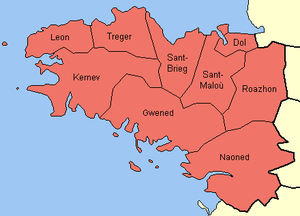
La Bretagne /bʁətaɲ/ est une entité géographique et culturelle, et une des nations dites celtiques. Elle occupe une péninsule, à l'extrémité ouest de la France, située entre la Manche au nord, la mer Celtique et la mer d'Iroise à l'ouest et le golfe de Gascogne au sud.
Nantes est une commune de l'ouest de la France, située au sud du Massif armoricain, qui s'étend sur les rives de la Loire, à 50 km de l'océan Atlantique.
Antoine François de Bertrand de Molleville, né à Montesquieu-Volvestre le 28 mars 1744 et mort à Paris le 19 octobre 1818, est un homme politique français, conseiller au Parlement de Toulouse en 1766, puis maître des requêtes en 1774 et finalement Intendant de Bretagne, en 1784.